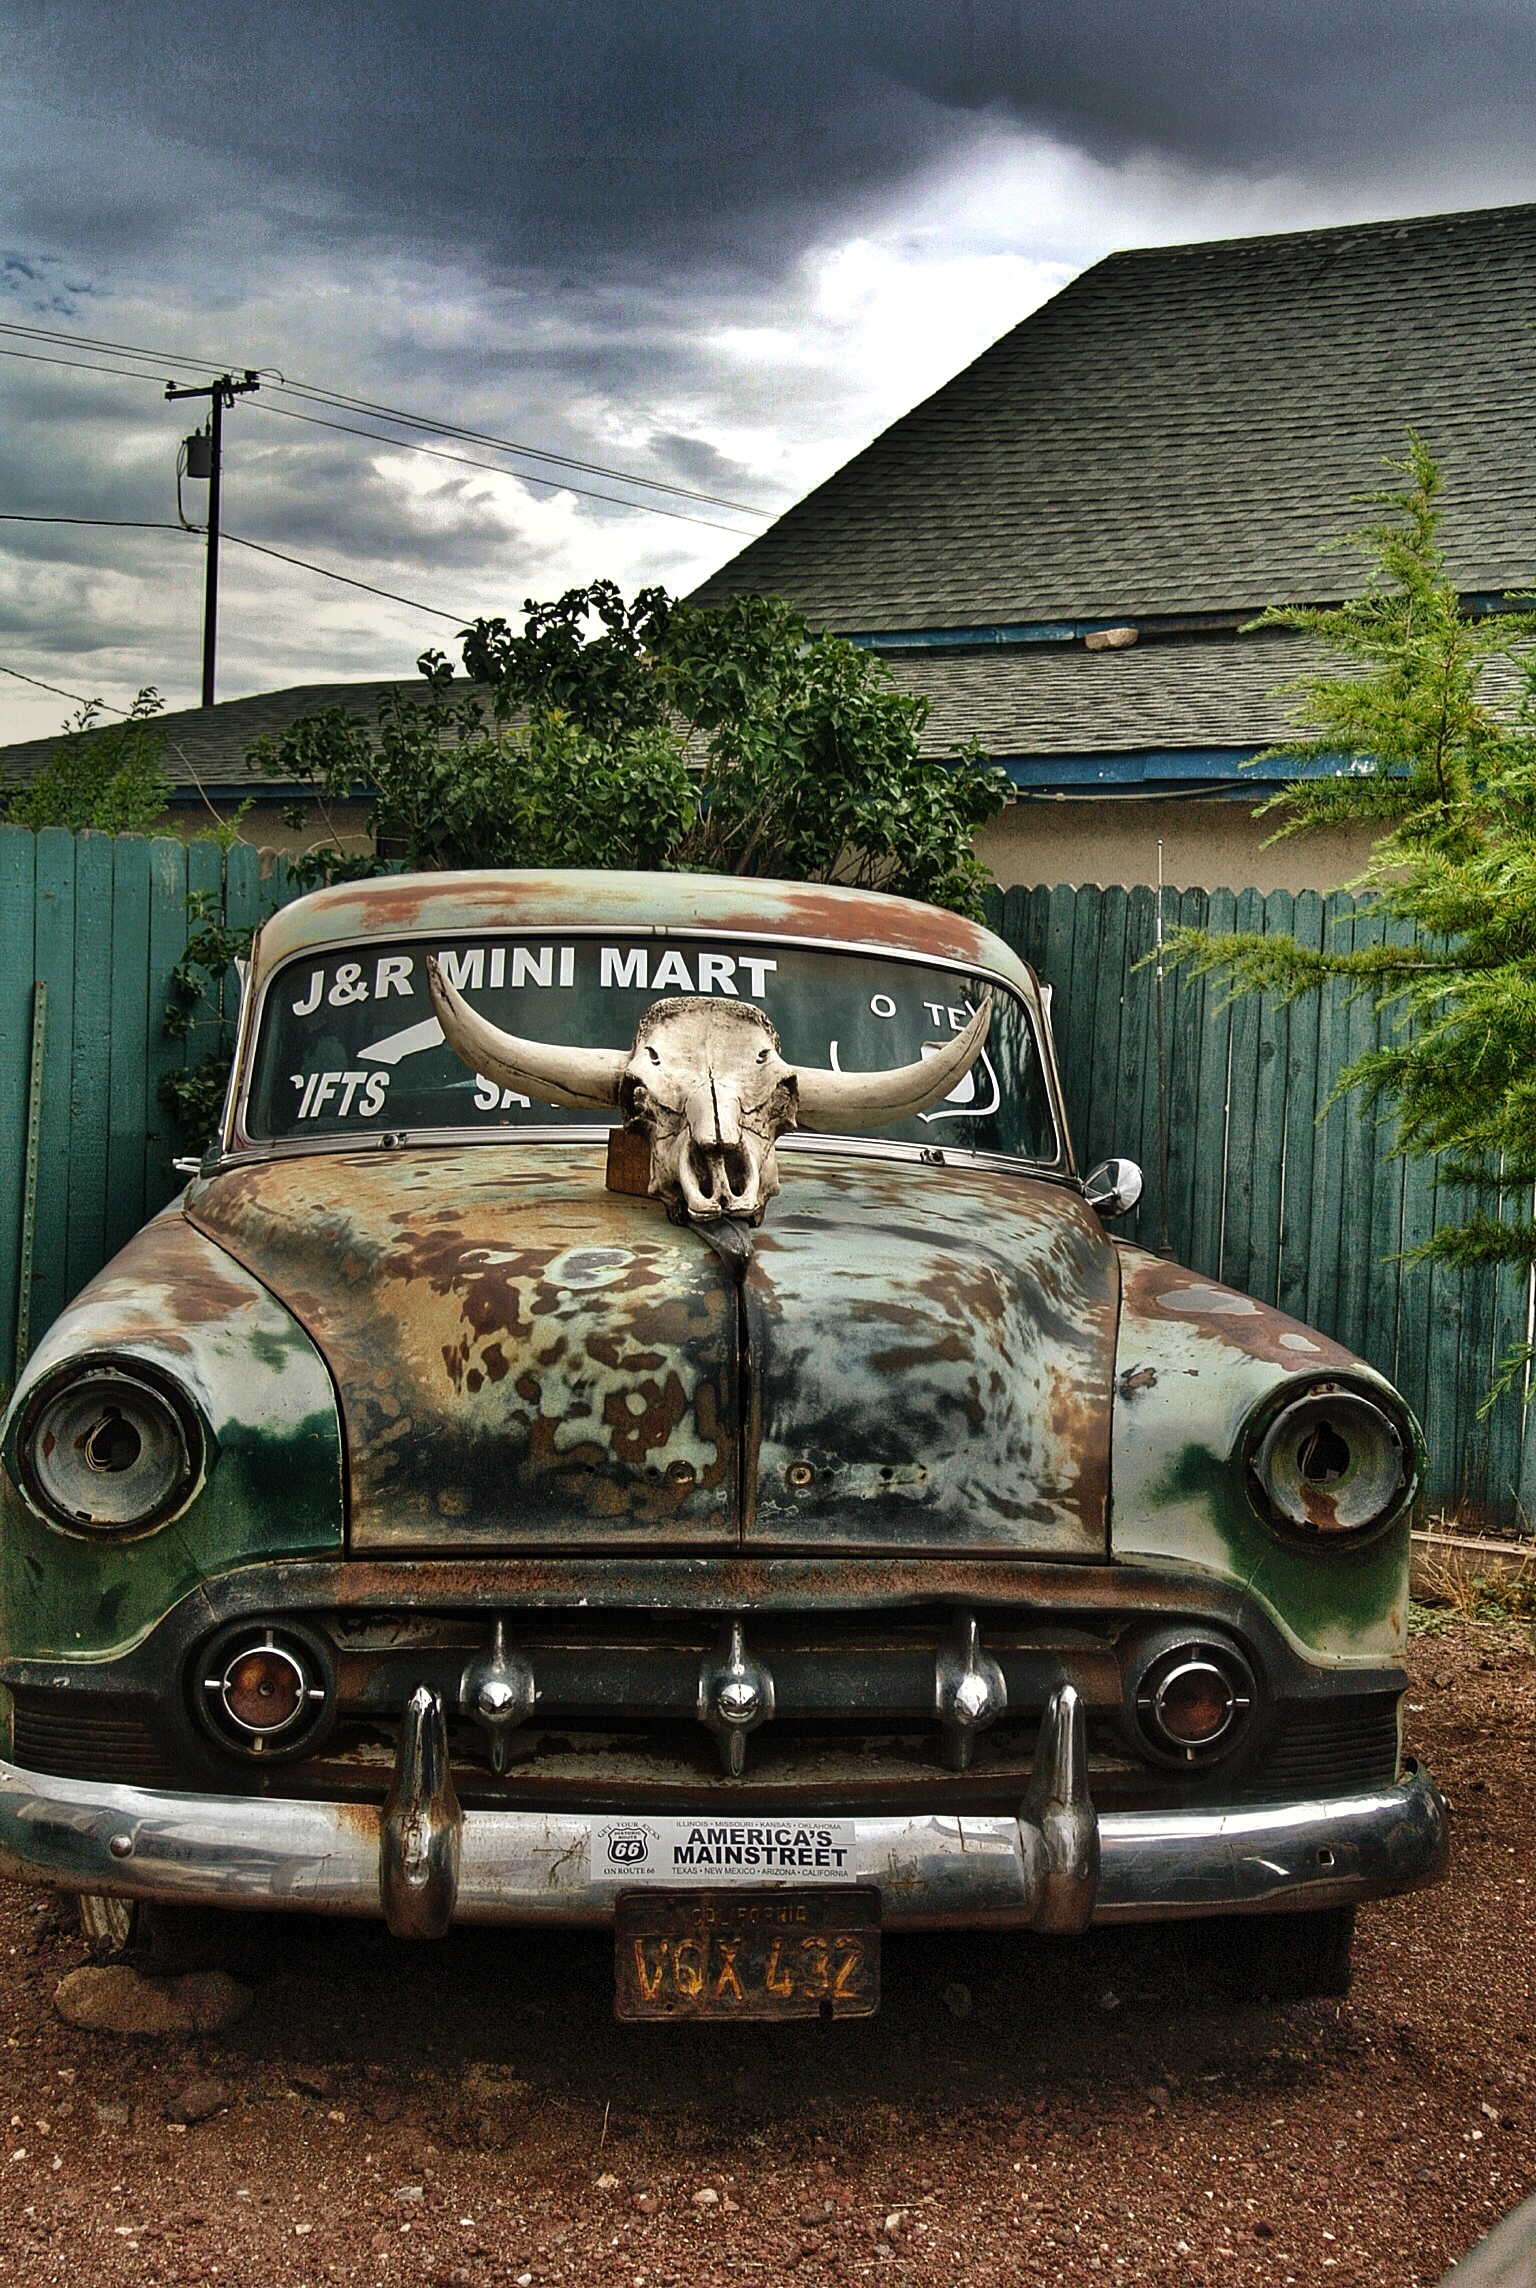
car, vintage, antique, automobile, retro, house, roof, old, vehicle, drive, broken, abandoned, nostalgia, headlight, automotive, motor vehicle, vintage car, bumper, trees, outdoors, engine, rusty, sedan, classic, cloudy sky, antique car, wooden fence, land vehicle, automobile make, automotive exterior, compact car, automotive design, luxury vehicle